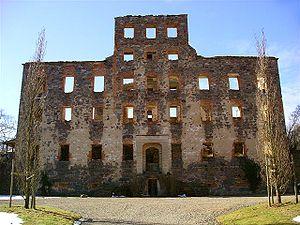
Cette liste non exhaustive répertorie les principaux châteaux en Suède.